List of islands of Greece

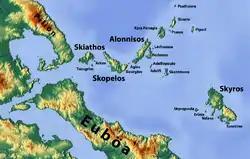
The Northern Sporades

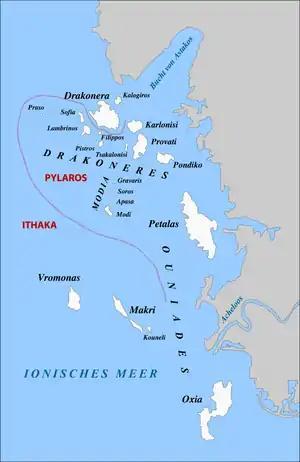
The Echinades islands

There are 164 total Dodecanese Islands of which 26 are inhabited. There are 12 main islands, listed in bold below: